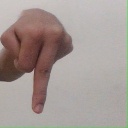
अक्षर: प